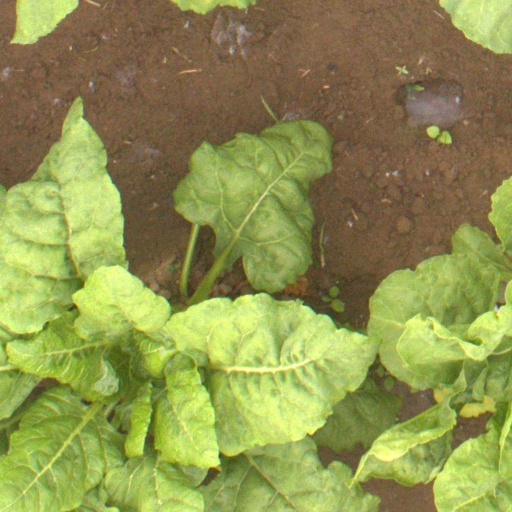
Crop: sugar beet